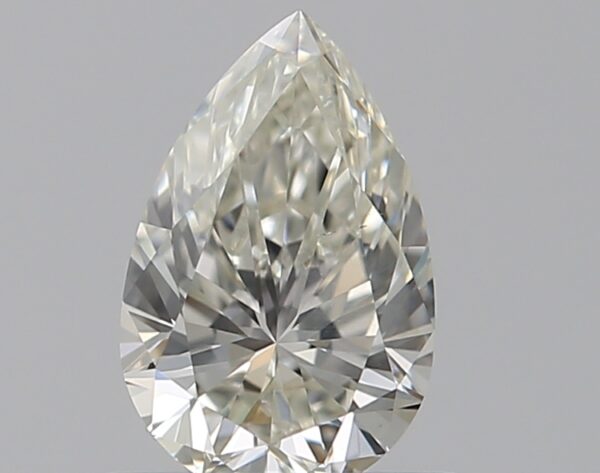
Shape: pear
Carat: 0.55
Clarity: SI1
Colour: J
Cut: EX
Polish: EX
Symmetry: EX
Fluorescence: N
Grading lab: GIA
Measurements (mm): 7.03 x 4.53 x 2.86